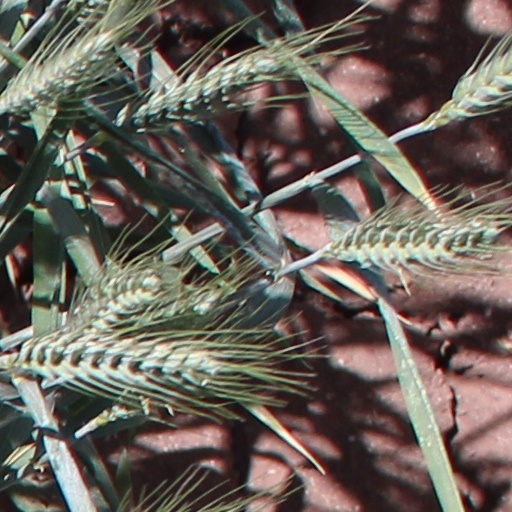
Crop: wheat